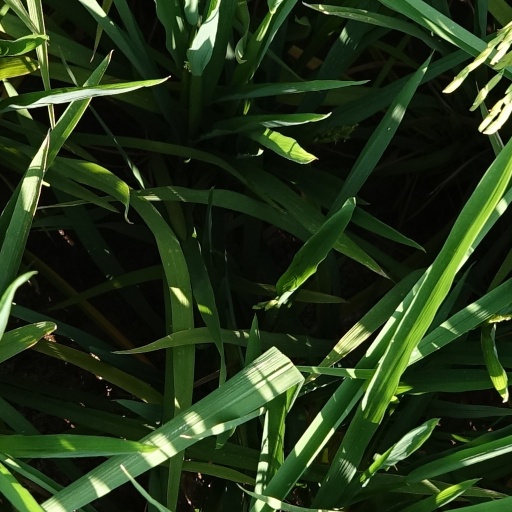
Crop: rice